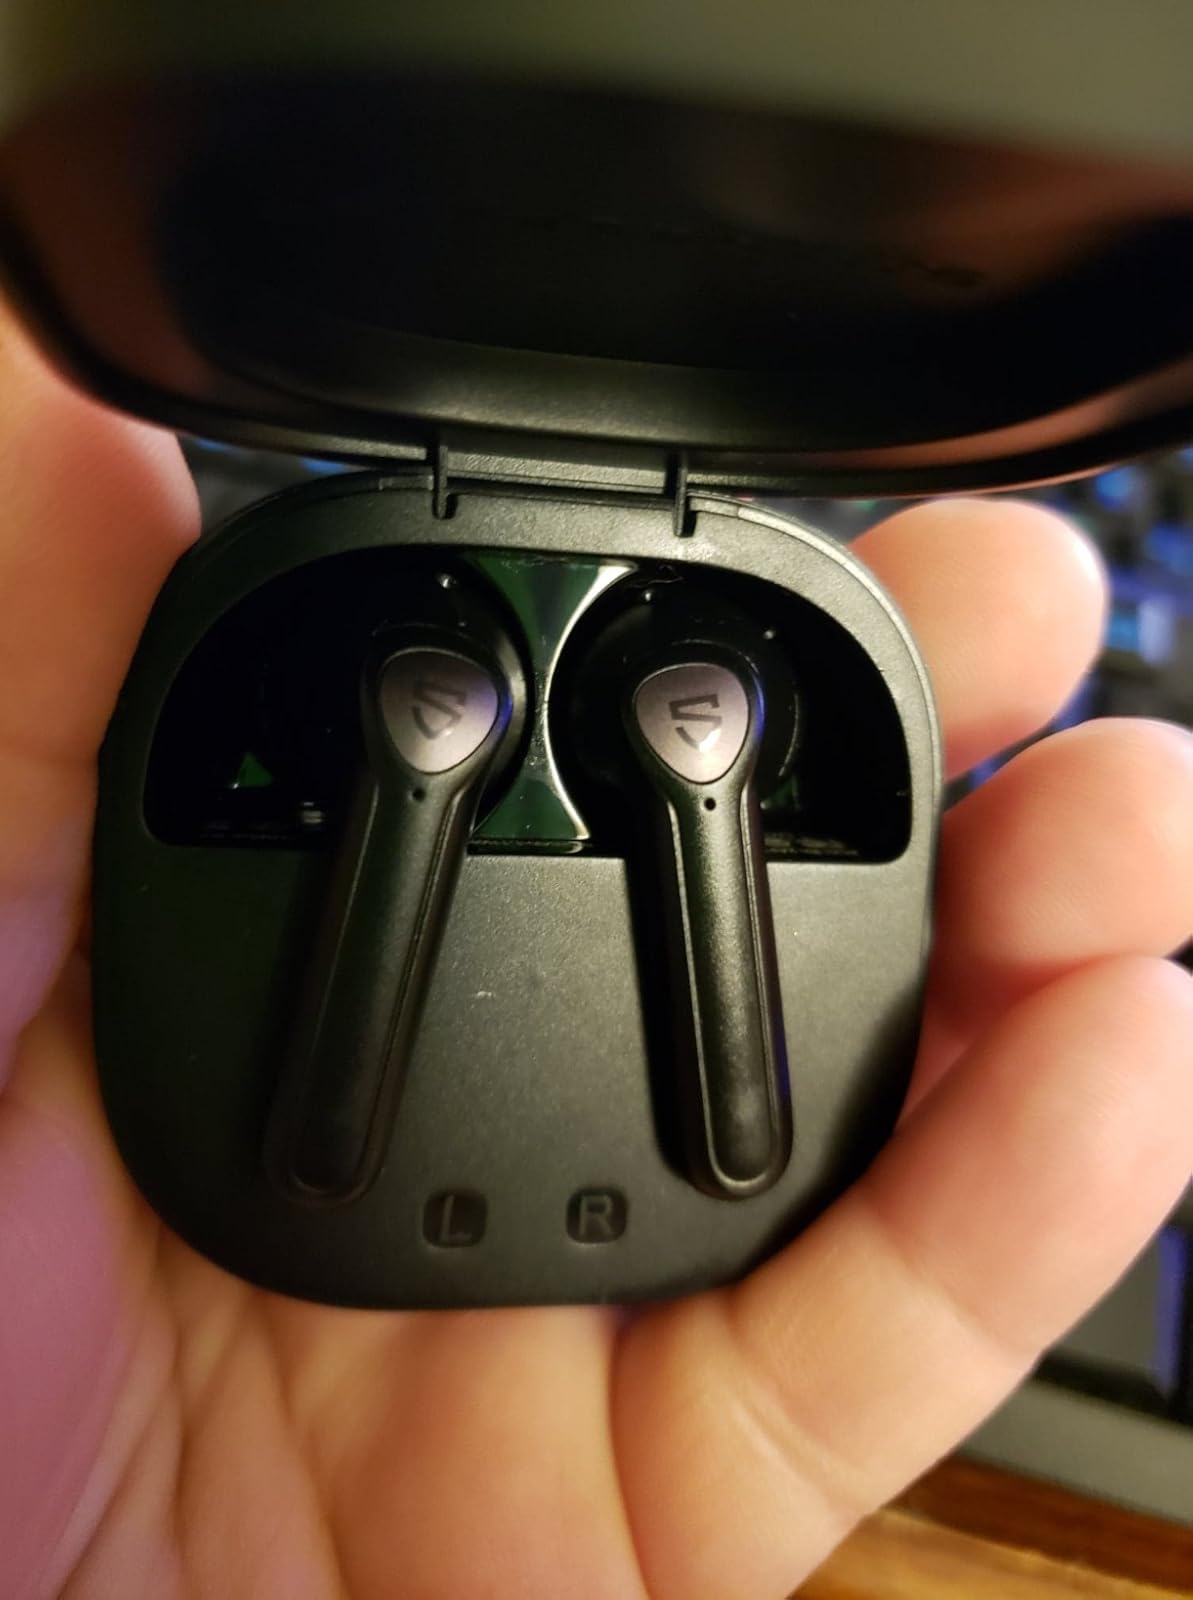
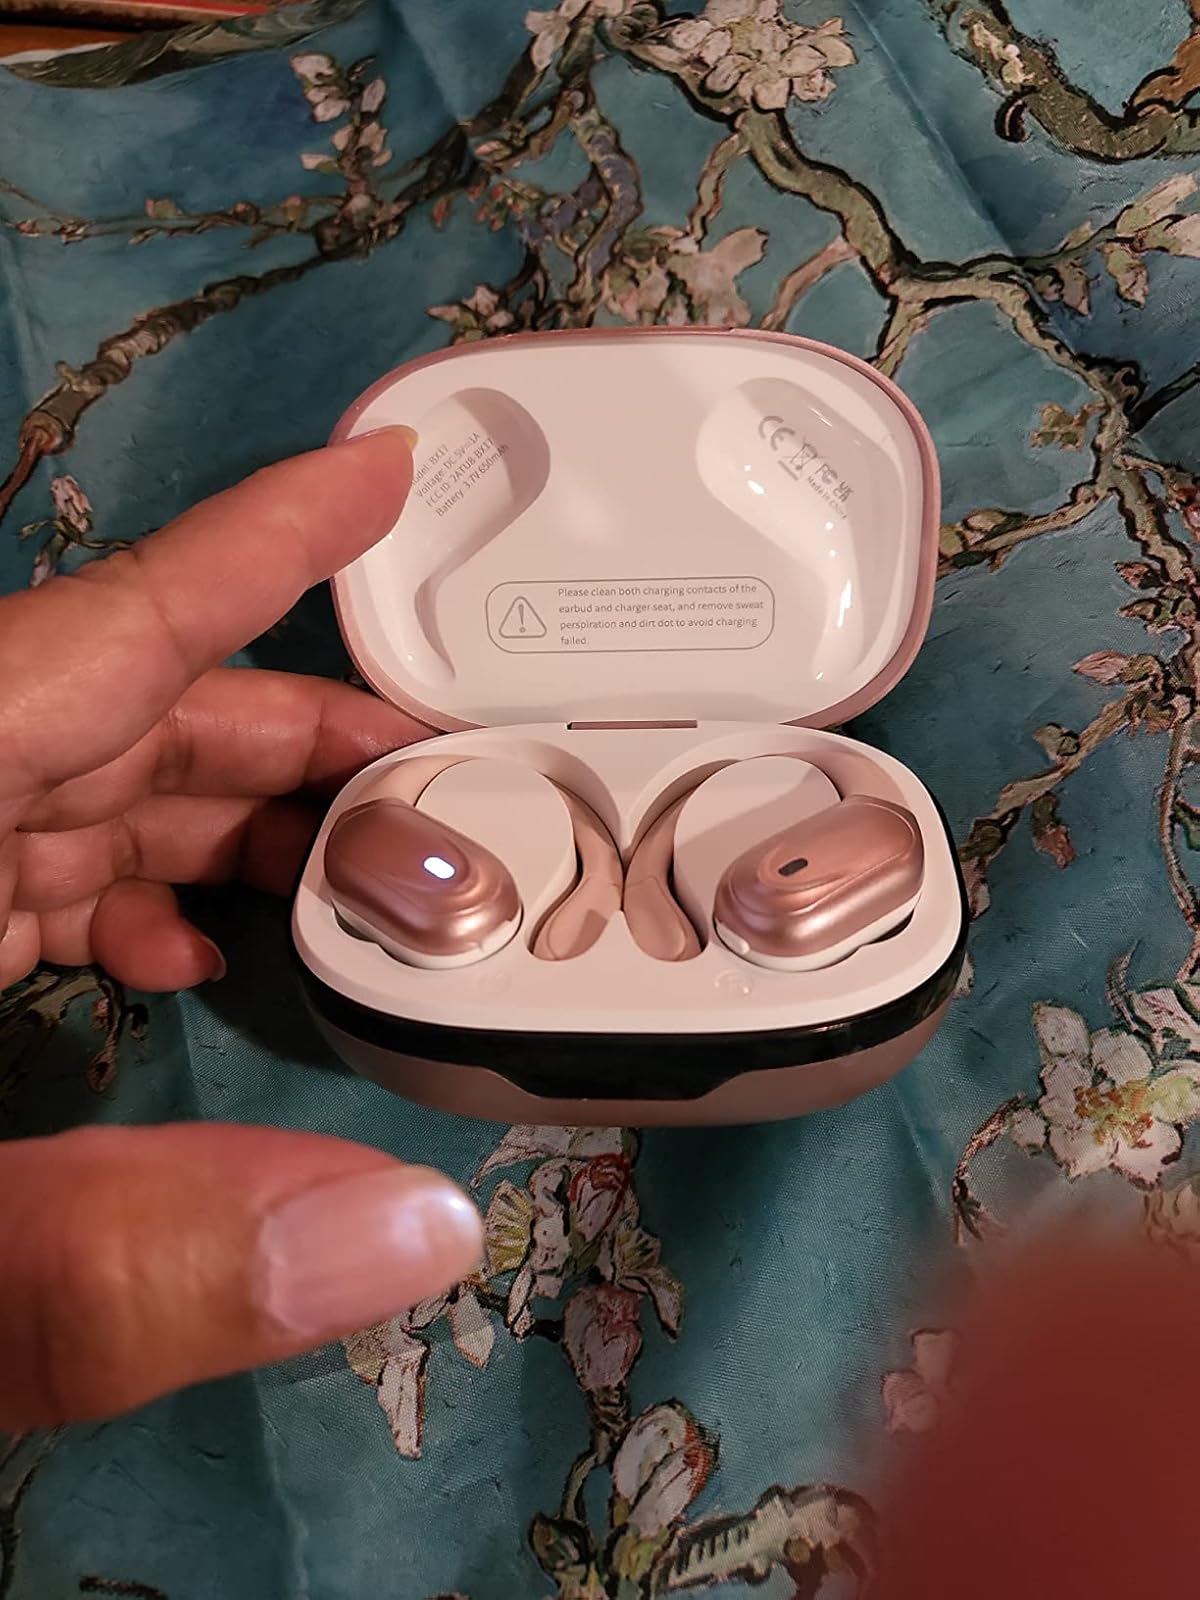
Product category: earbuds
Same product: no